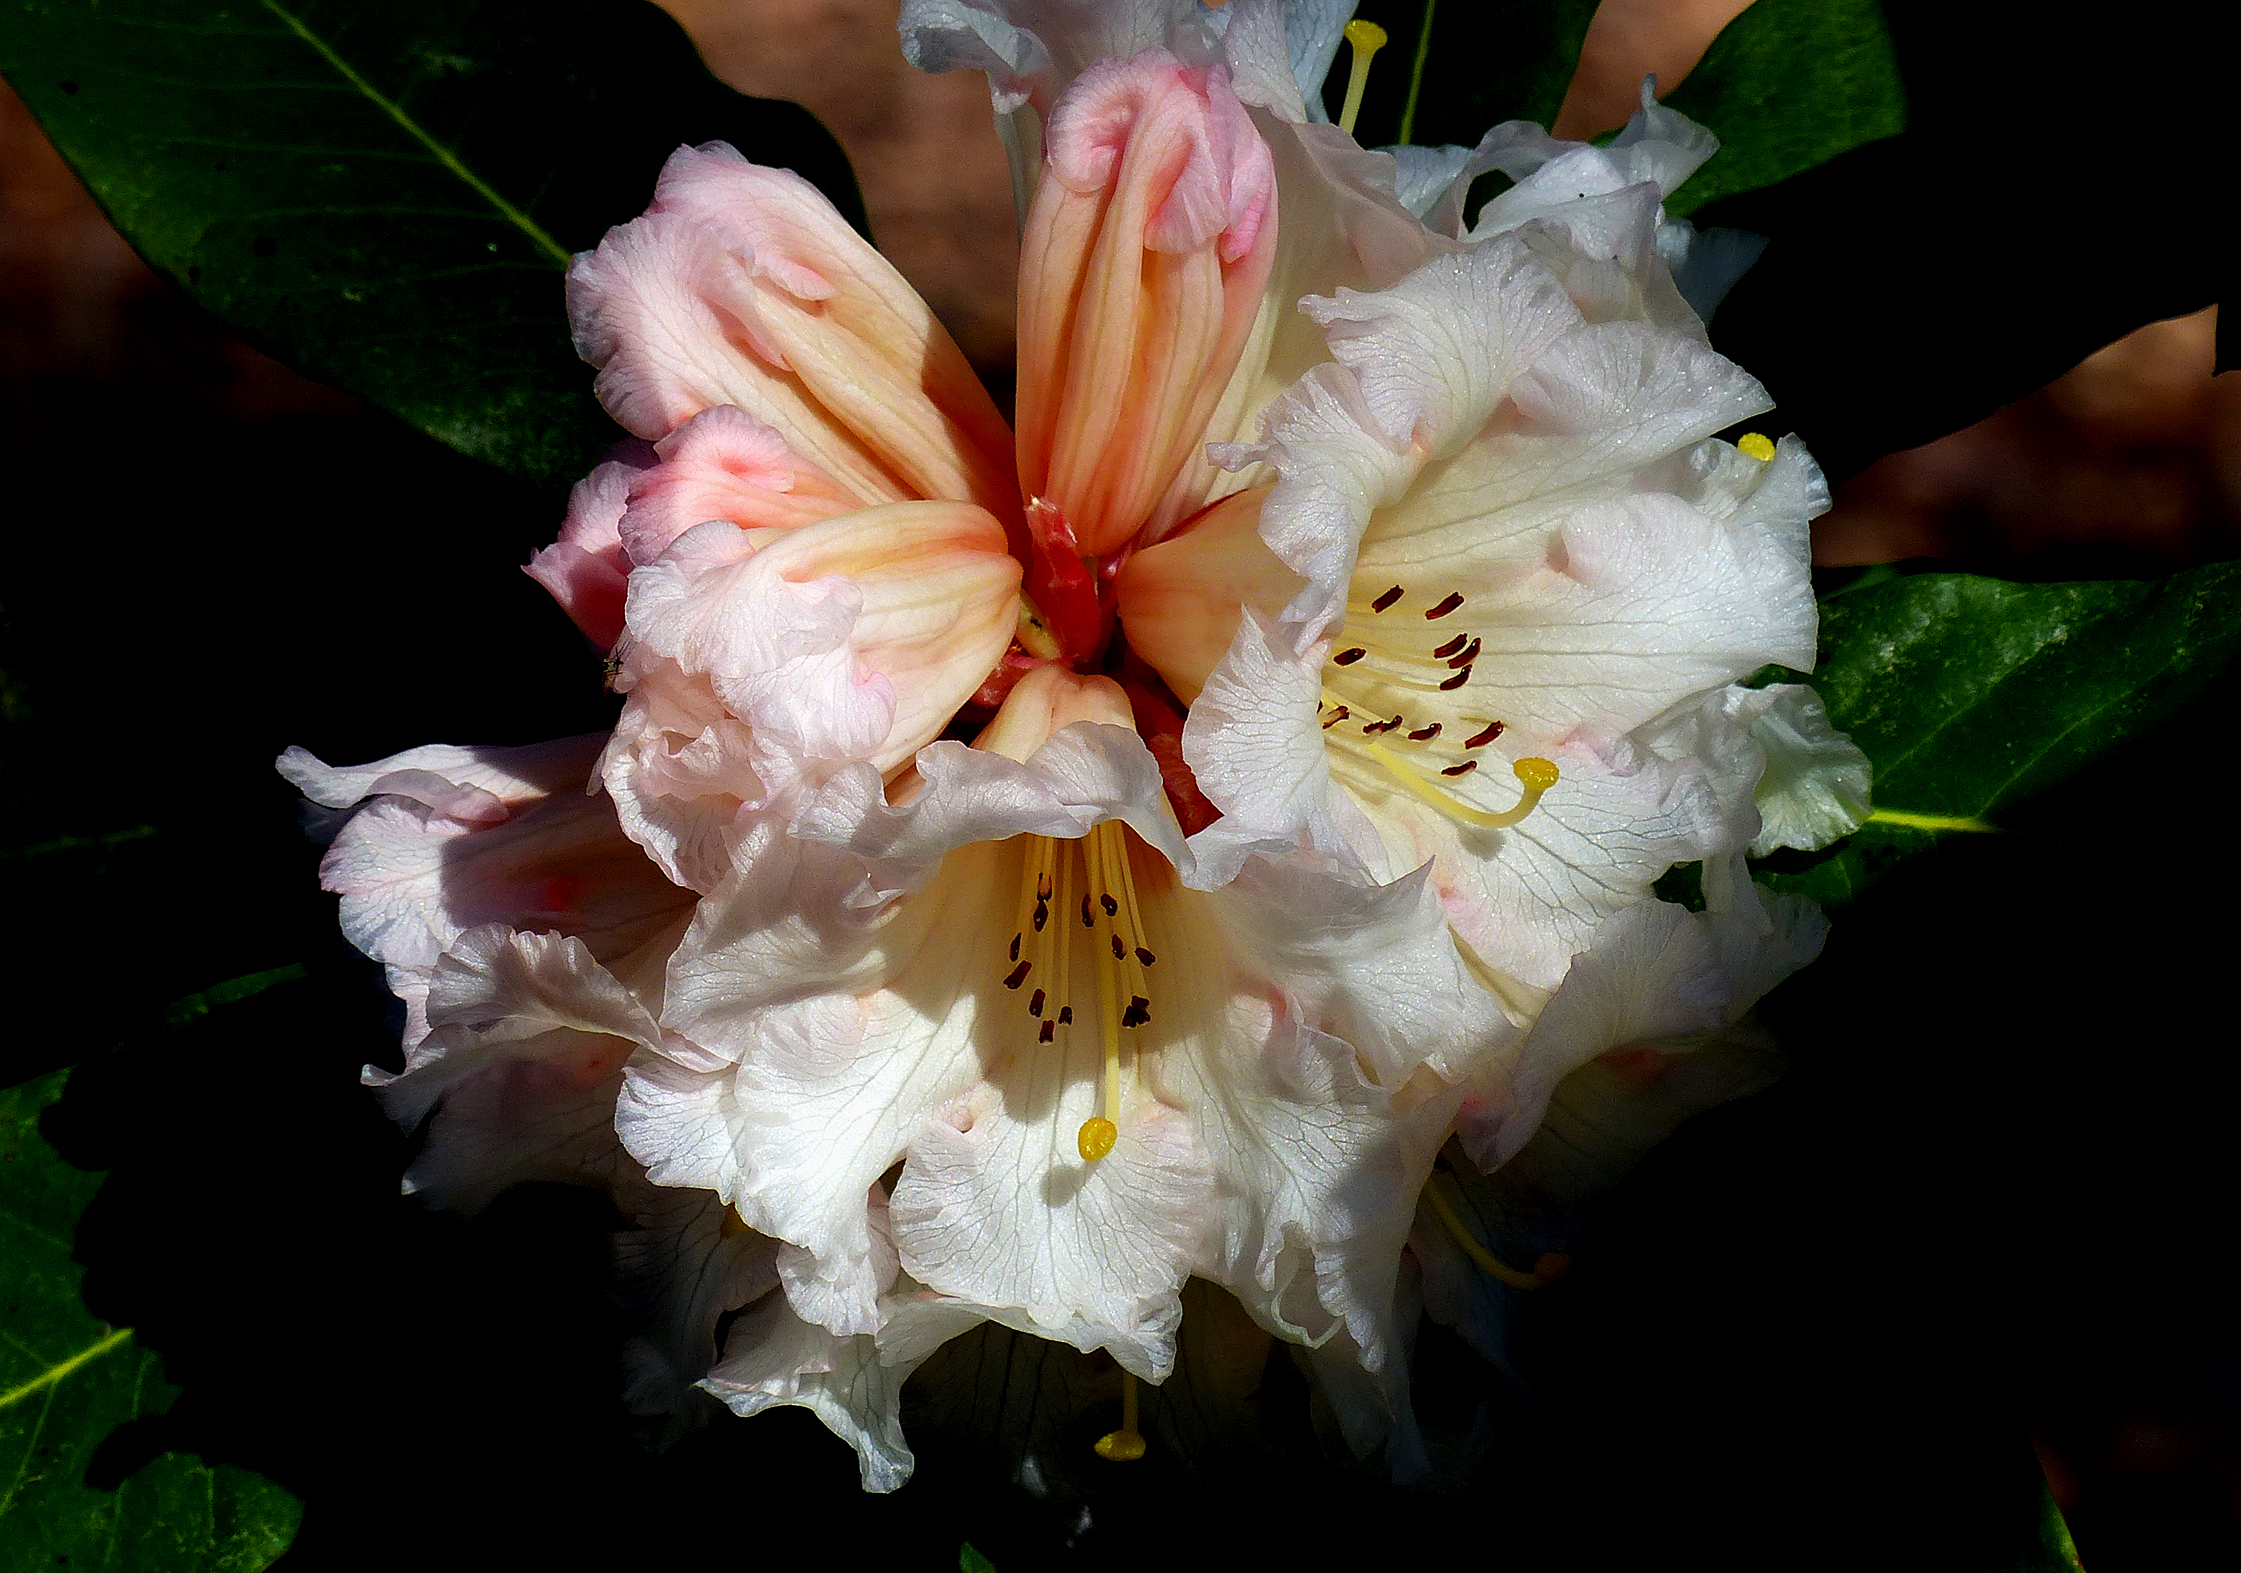
blossom, plant, flower, petal, botany, flora, flowers, publicdomain, shrub, rhododendron, blooms, panasonicdmcfz200, springflowers, macro photography, flowering plant, woody plant, land plant